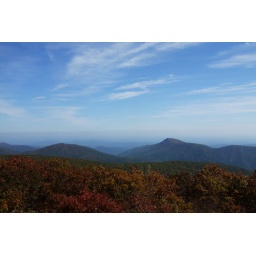
Rolling mountains under a blue sky